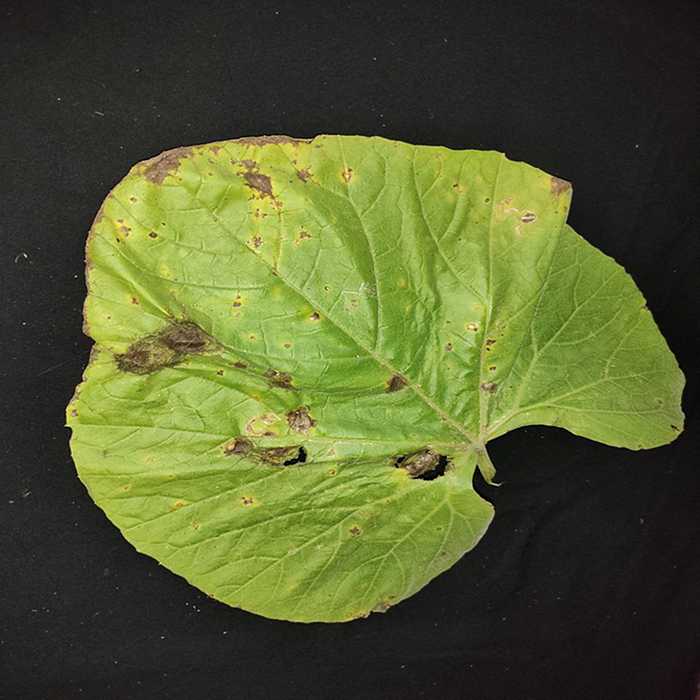
Plant: Bottle gourd
Label: Downey mildew